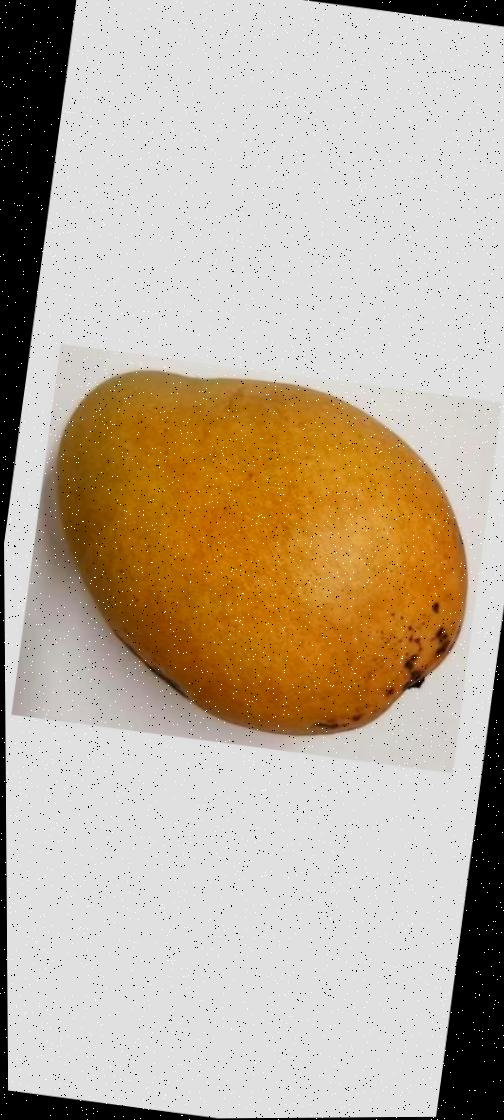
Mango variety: Bari-11